Eastern Mind: The Lost Souls of Tong Nou

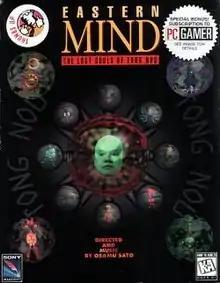
North American cover art

is a 1994 point-and-click adventure game by Japanese artist Osamu Sato. The plot follows a man named Rin whose soul is taken by the island of Tong-Nou. Rin travels to Tong-Nou to fulfill the lives of nine creatures and regain his soul. Whenever Rin dies, the player chooses what creature Rin will be reincarnated into.